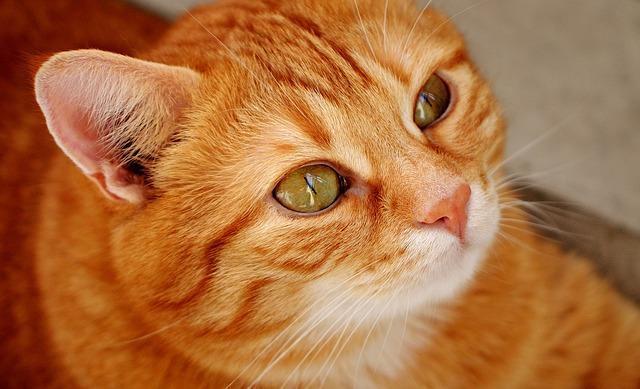
cat